Anna Fur Laxis

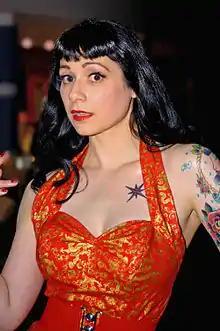
Anna Fur Laxis at Leeds Light Night in 2008

Anna Fur Laxis is an English pin-up model and burlesque dancer, particularly noteworthy for her extensive tattoos and her introduction of axe-throwing and other unusual skills into her work. Her performances include residencies at Jeepers Peepers Burlesque (York, England) and Wet Spot (Leeds, UK), and have been acclaimed around the world. She also makes frequent appearances in print both as a model and as a celebrity, having appeared many times in "21st Century Pin-Ups" magazine, "Skin Deep" magazine and "Bizarre" magazine.